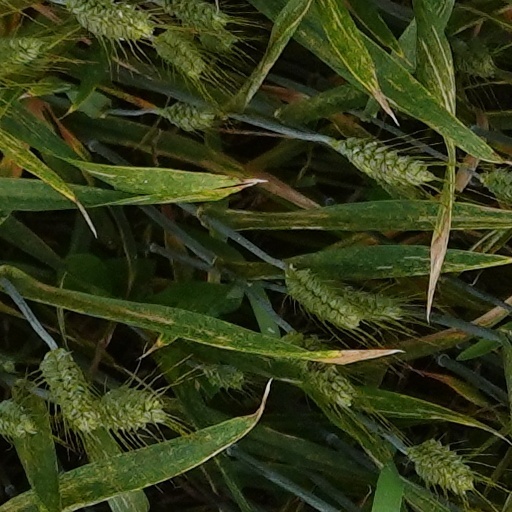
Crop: wheat